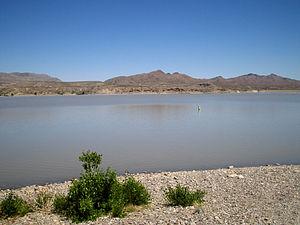
Le Río Grande, nommé ainsi aux États-Unis, nommé Río Bravo del Norte ou plus communément Río Bravo au Mexique, est un fleuve long de 3 037 km qui prend sa source dans le Colorado et sert de frontière entre le Mexique et les États-Unis sur les 2 018 derniers km de son cours.